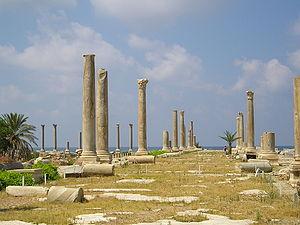
Tyr est une ville du sud du Liban. C'est le chef-lieu du district de Tyr dans le gouvernorat du Liban-Sud.